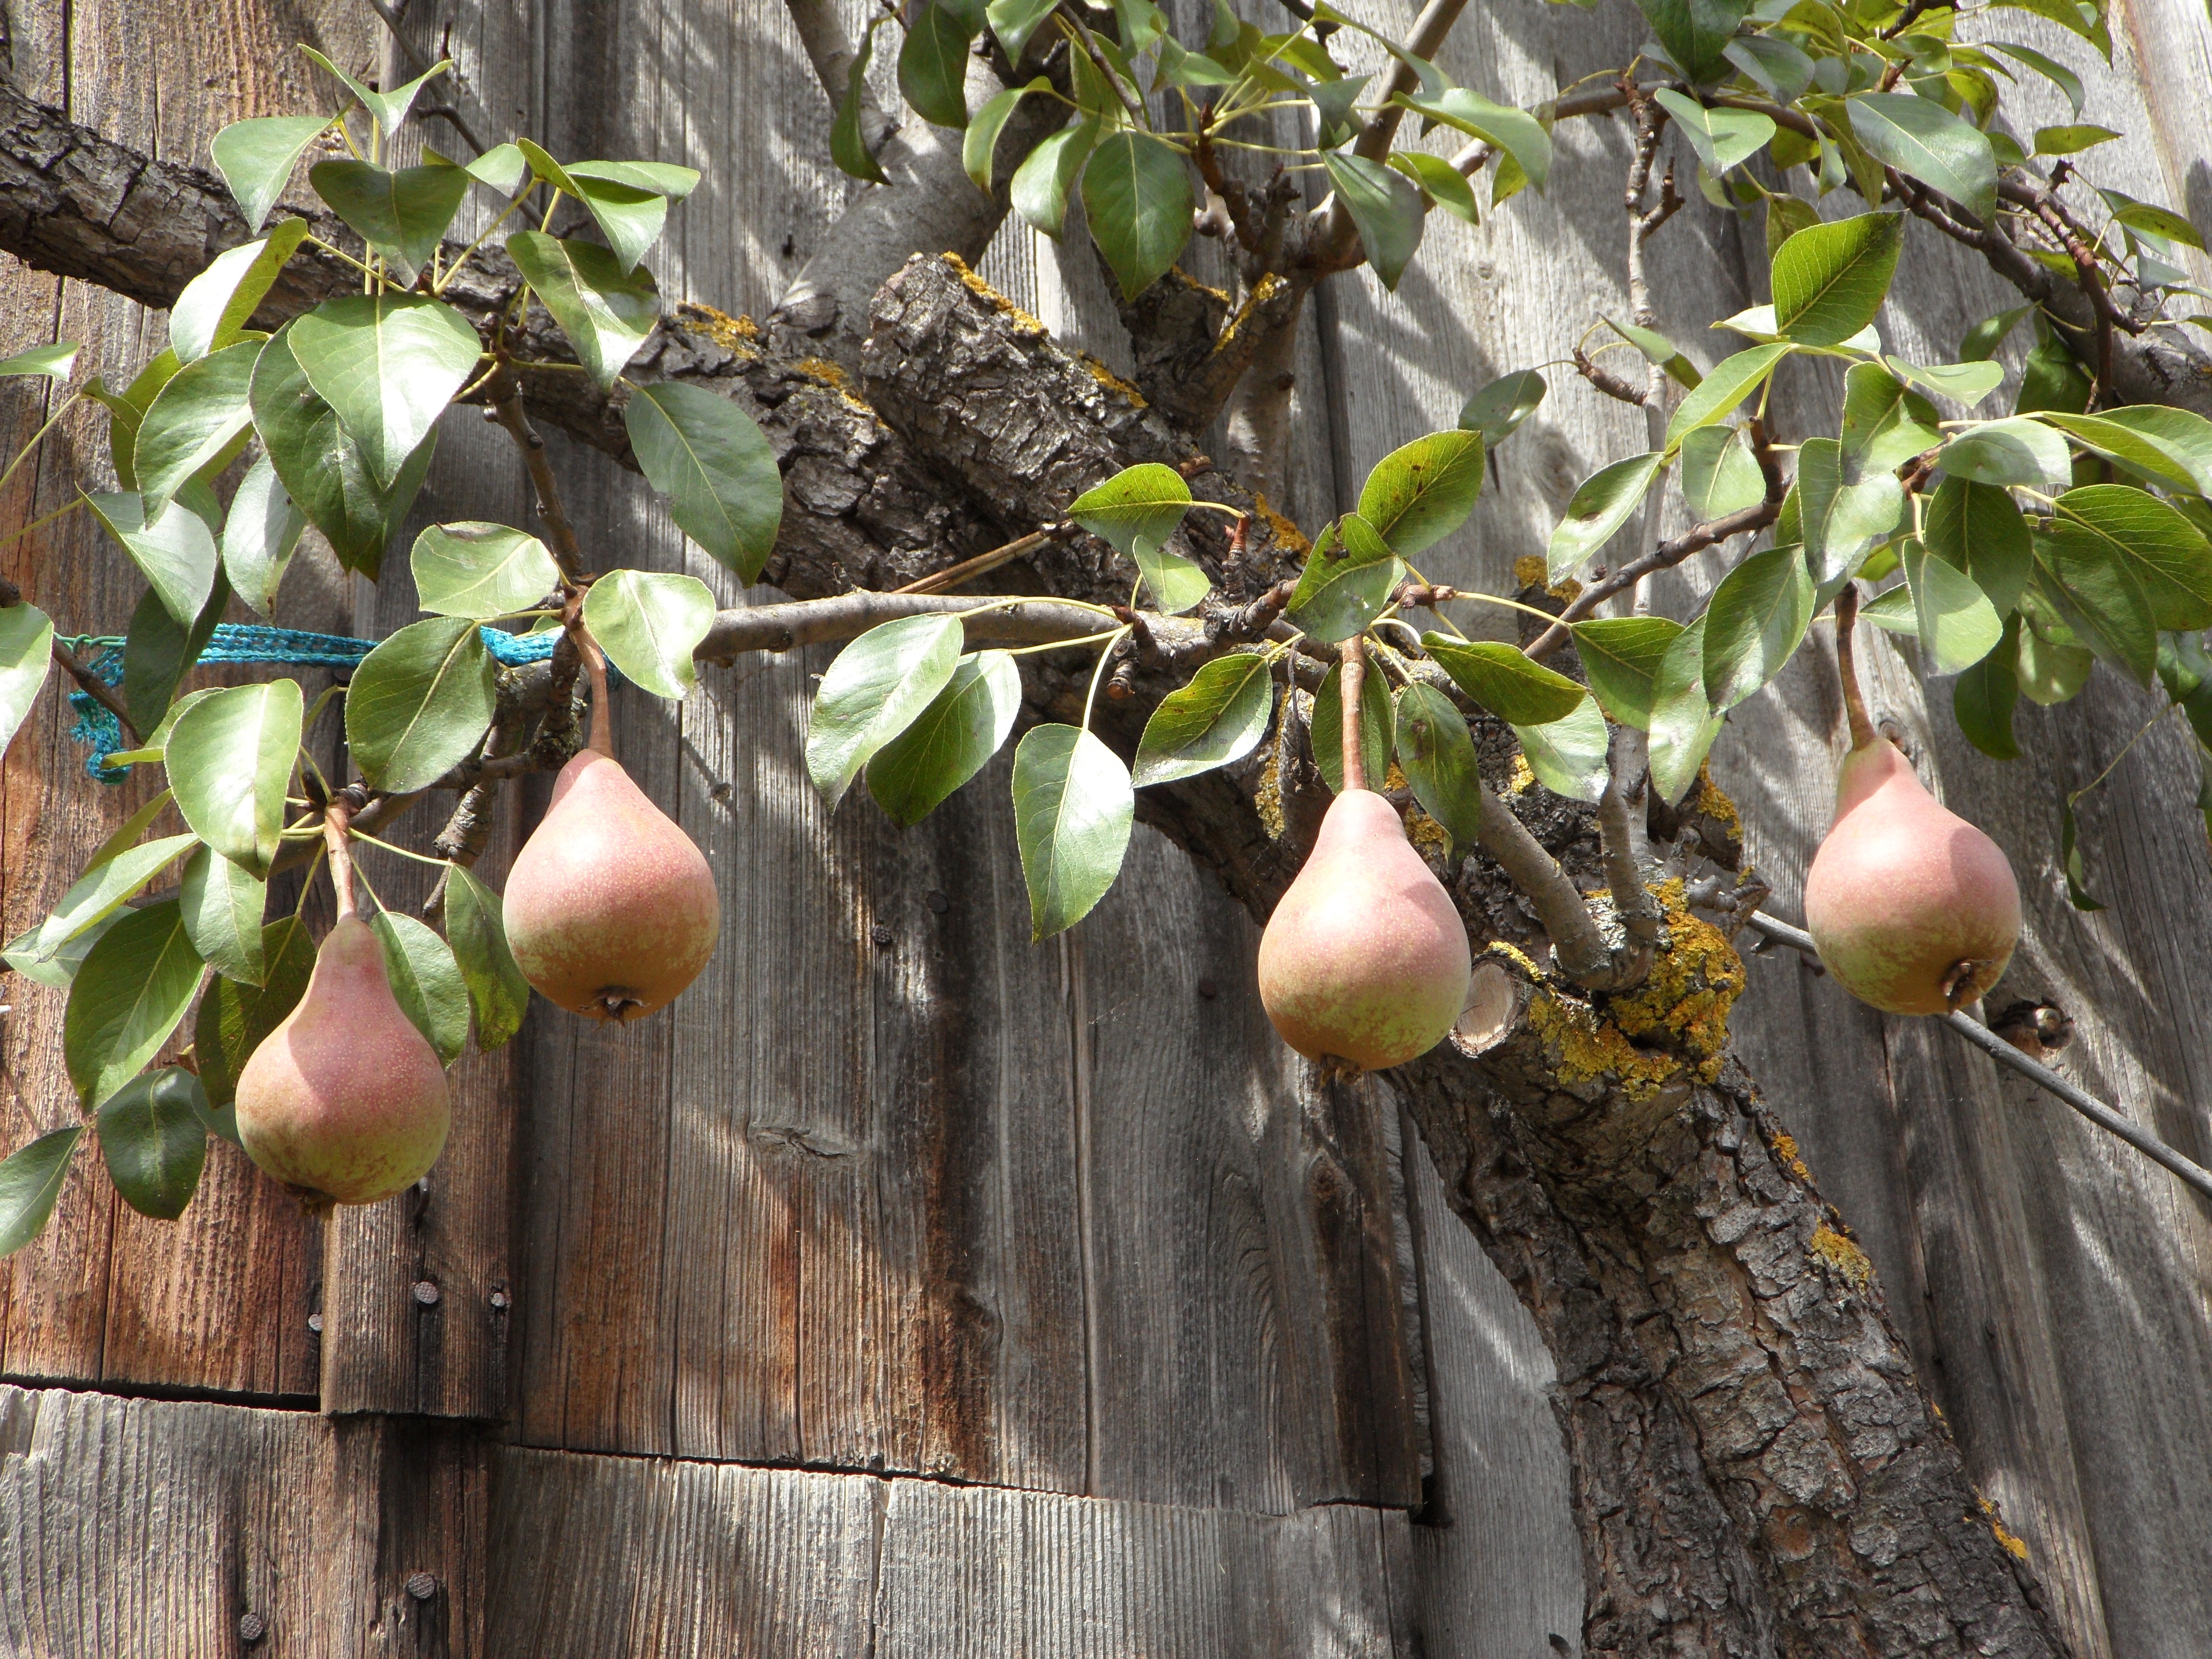
tree, branch, plant, fruit, flower, ripe, food, produce, pear, pears, fruits, late summer, flowering plant, land plant